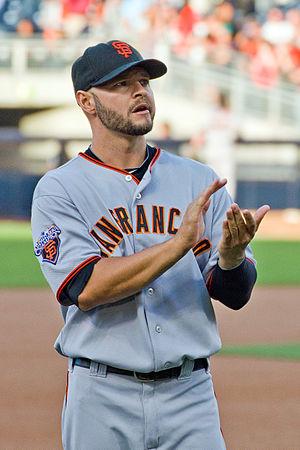
Cody Joseph Ross est un voltigeur de la Ligue majeure de baseball qui est présentement agent libre.
La Série de championnat de la Ligue nationale de baseball 2010 était la série finale de la Ligue nationale de baseball, dont l'issue déterminera le représentant de cette ligue à la Série mondiale 2010, la grande finale des Ligues majeures de baseball.